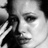
Emotion: sad